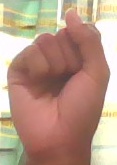
ASL sign: S